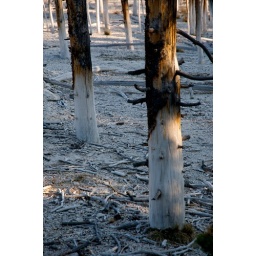
These trees in Yellowstone's Norris Geyser Basin were cooked white by overheating of the ground around them.